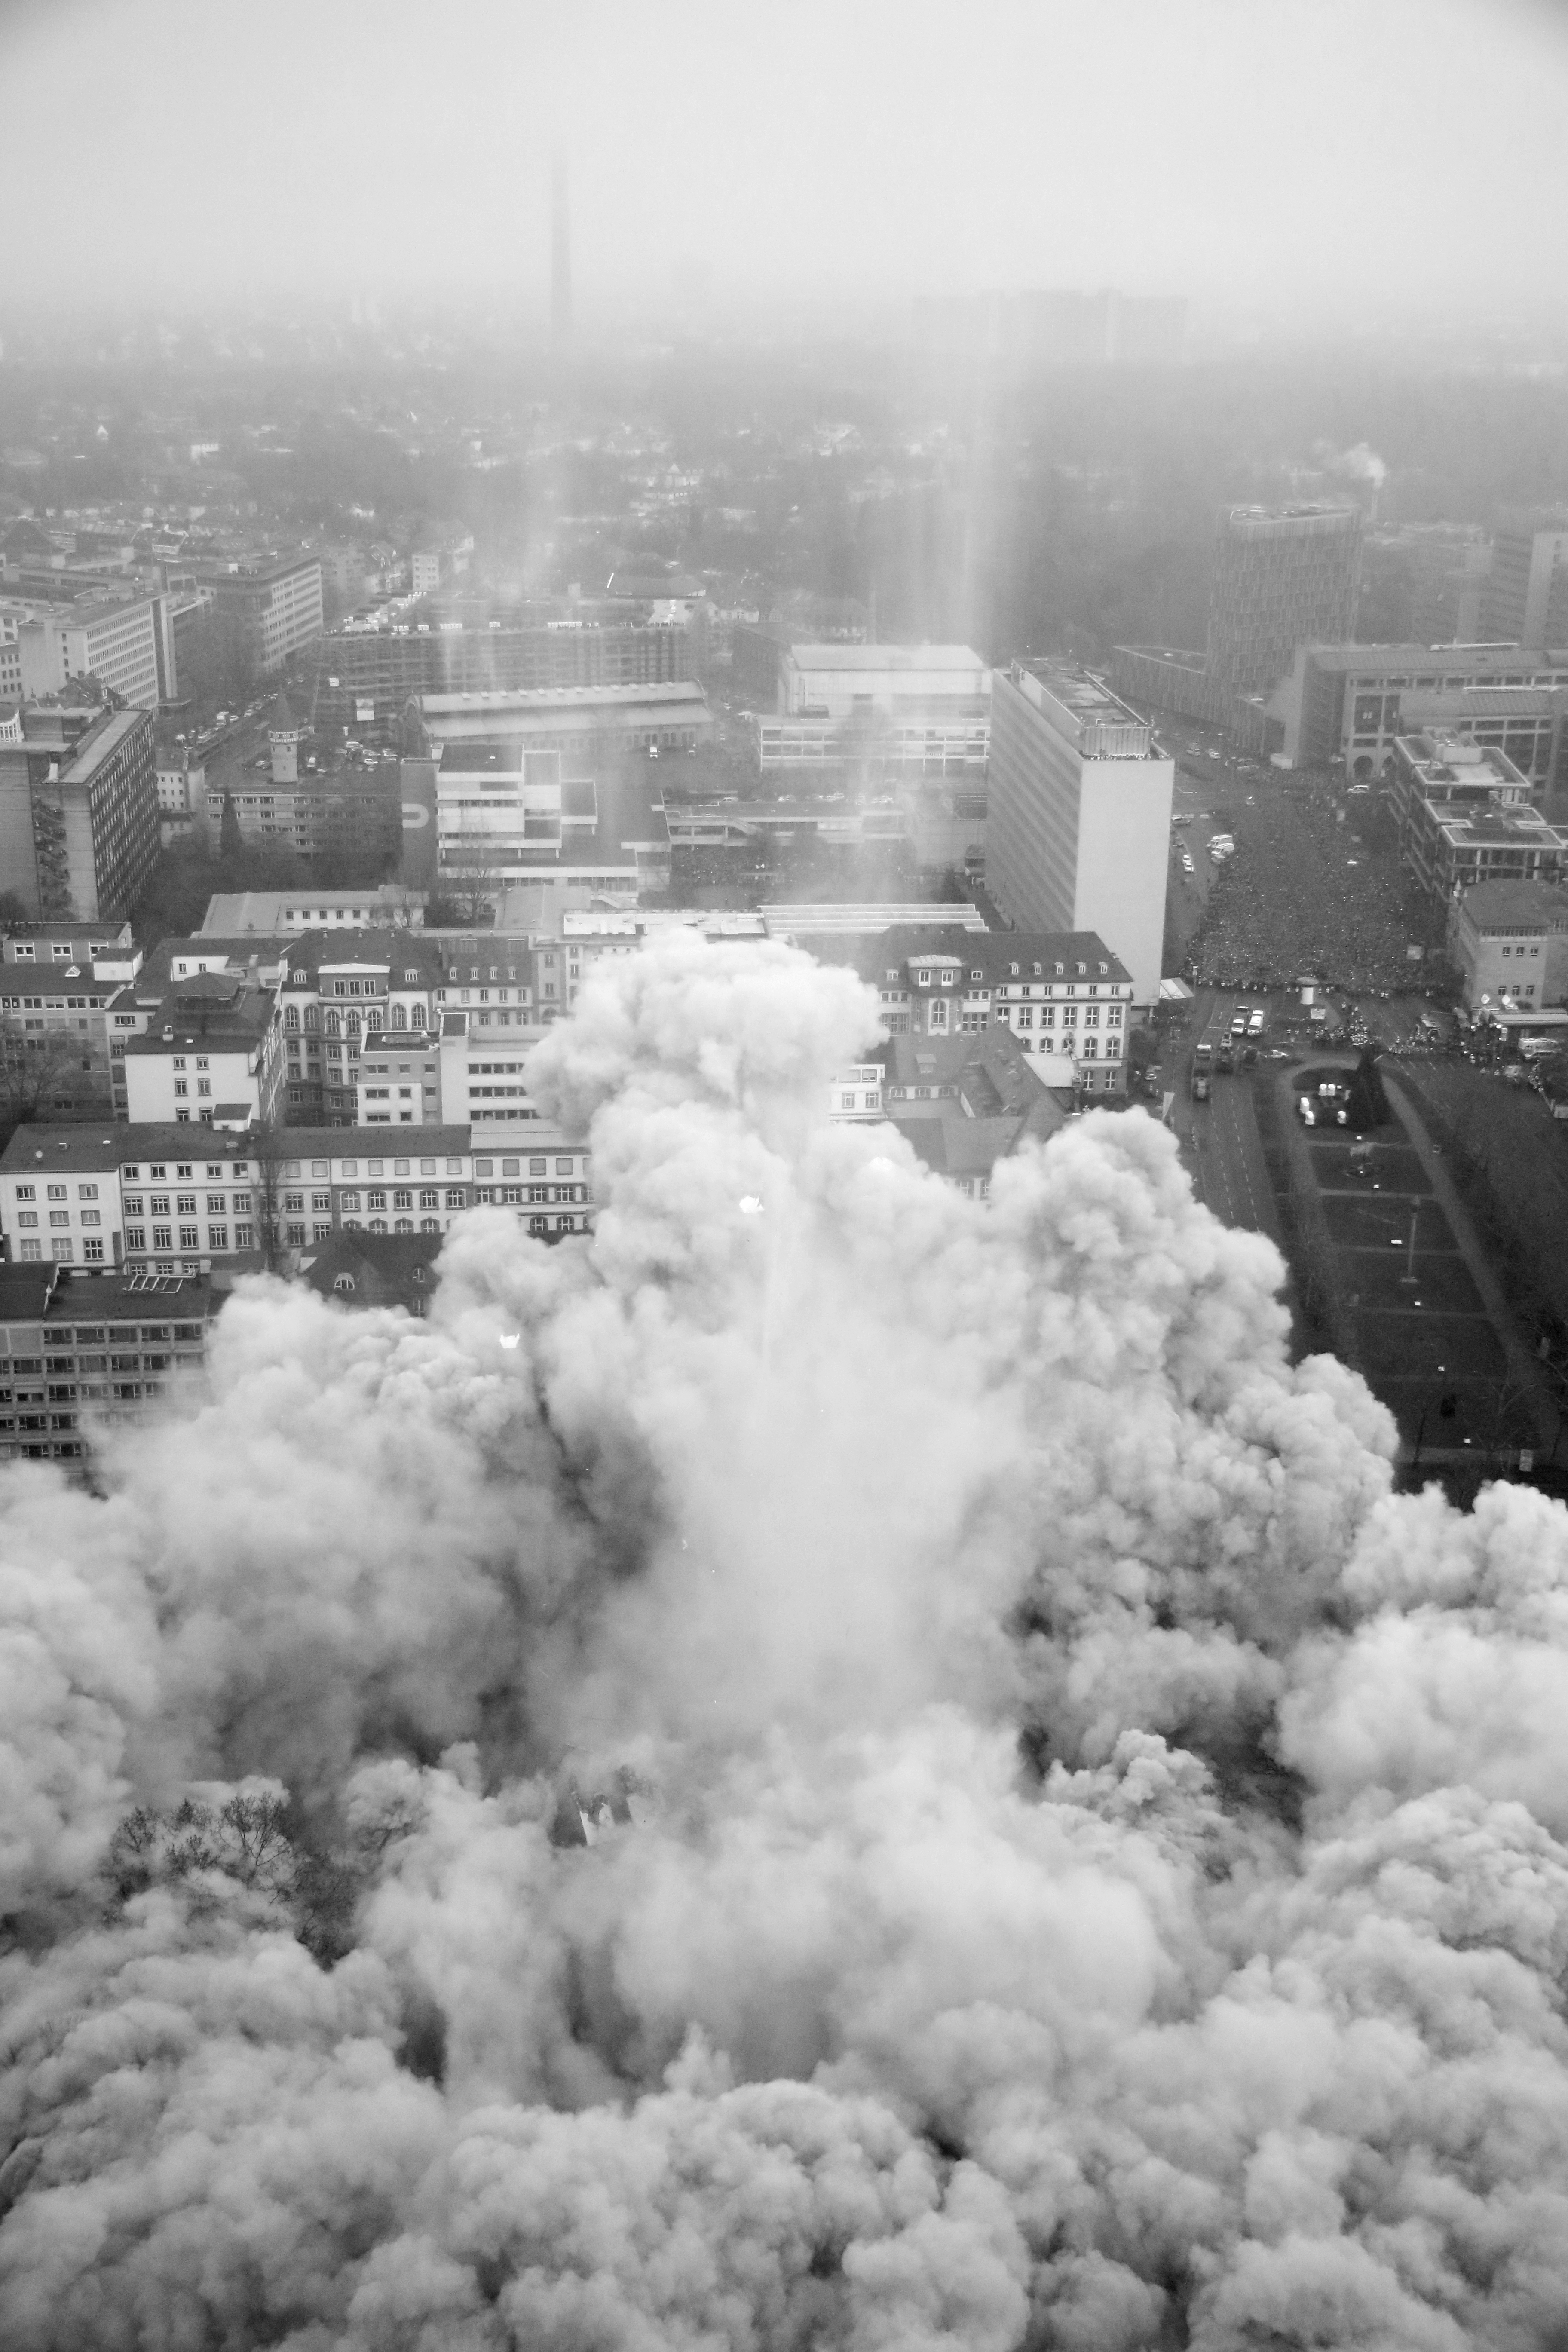
snow, winter, cloud, black and white, photography, building, atmosphere, skyscraper, smoke, tower, weather, haze, monochrome, bw, blackandwhite, blackwhite, university, turm, alemania, allemagne, sw, schwarzweiss, schwarzweis, demolition, germania, hochhaus, schwarzweissfotografie, universitt, schwarzweisfotografie, afe, sprengung, gebudeabriss, gebudeabris, aerial photography, monochrome photography, atmospheric phenomenon, atmosphere of earth